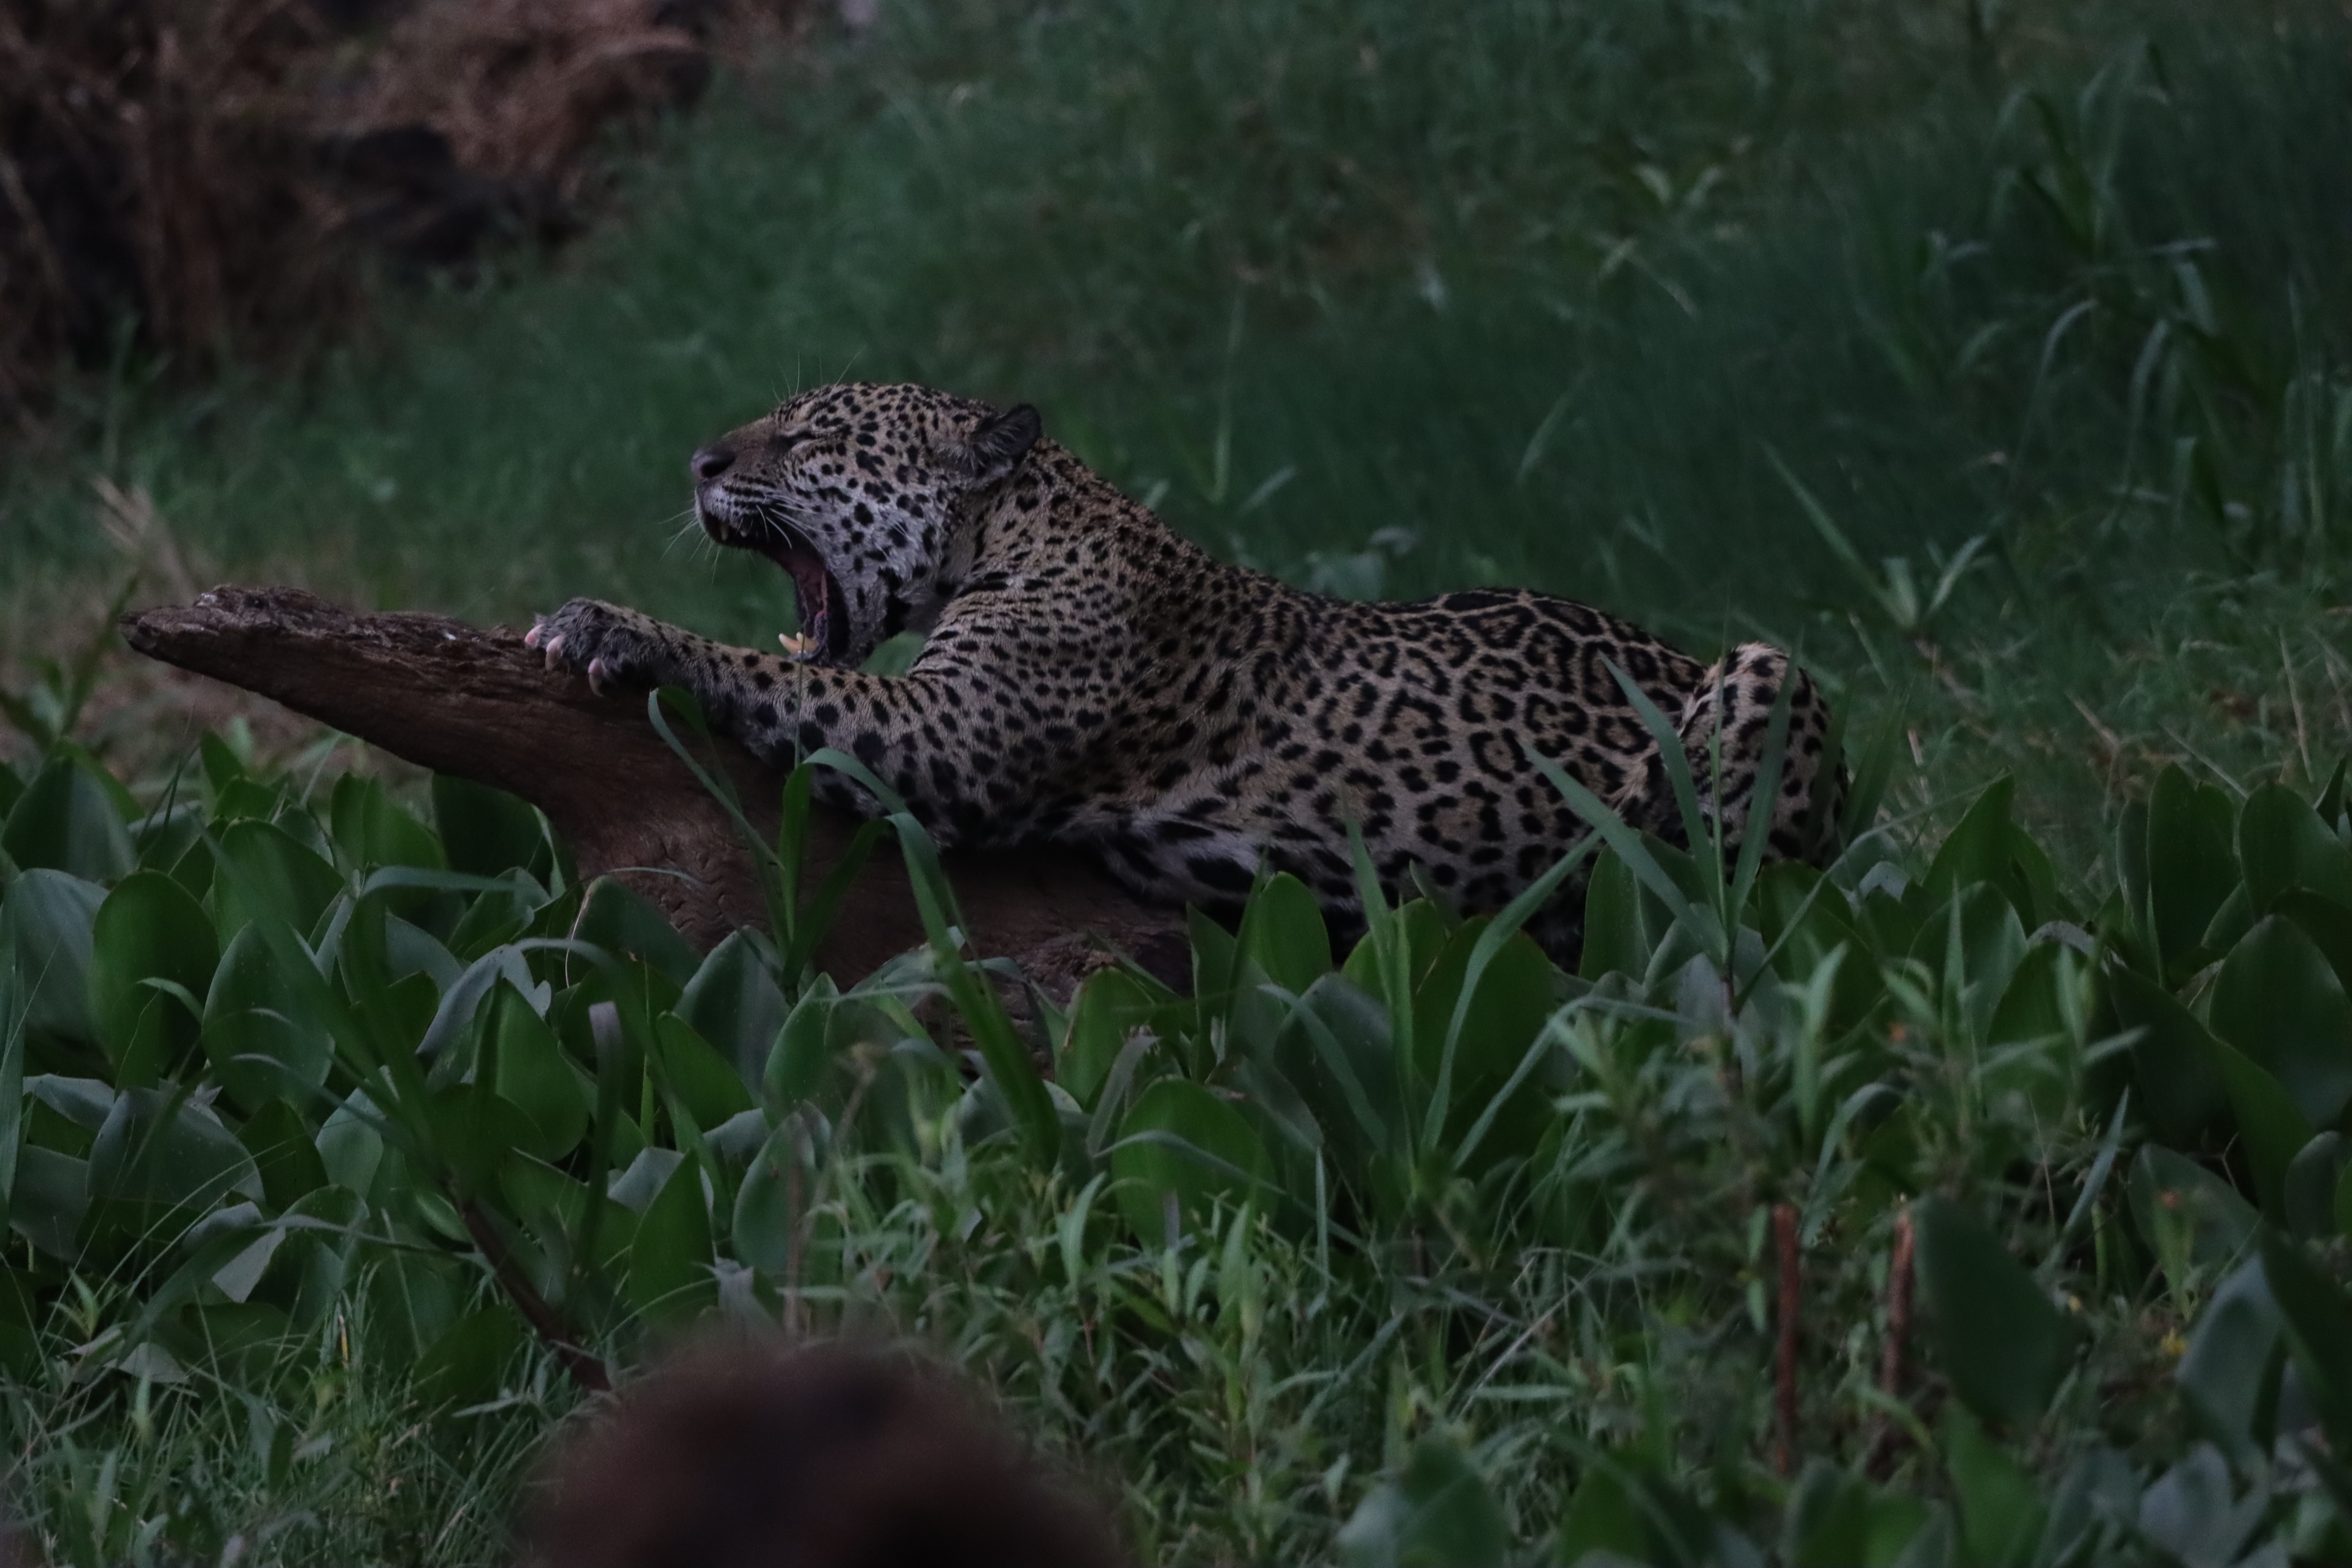
Jaguar: Medrosa